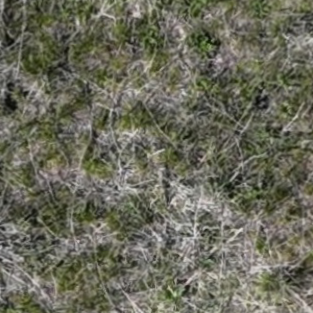
Month: may